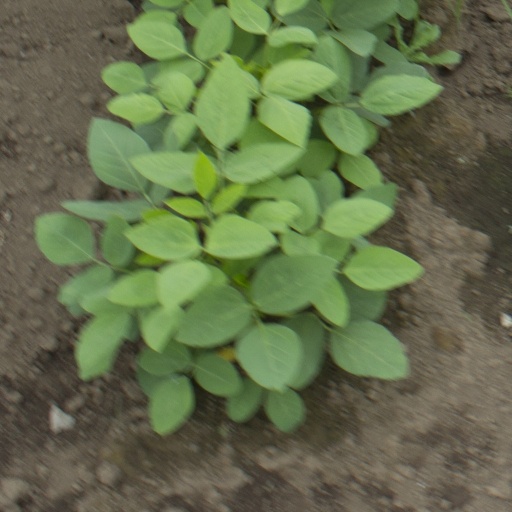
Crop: soybean